Bill Whitaker (journalist)

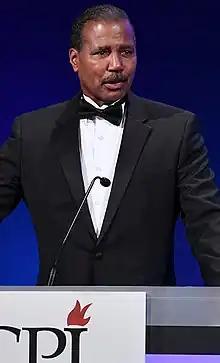
Whitaker at the 2018 Committee to Protect Journalists International Press Freedom Awards

Bill Whitaker (born August 26, 1951) is an American television journalist and a correspondent for the CBS News program "60 Minutes".